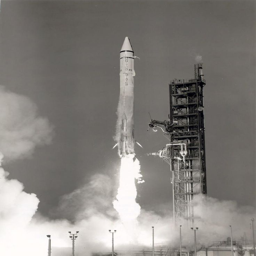
launch of satellite en route .